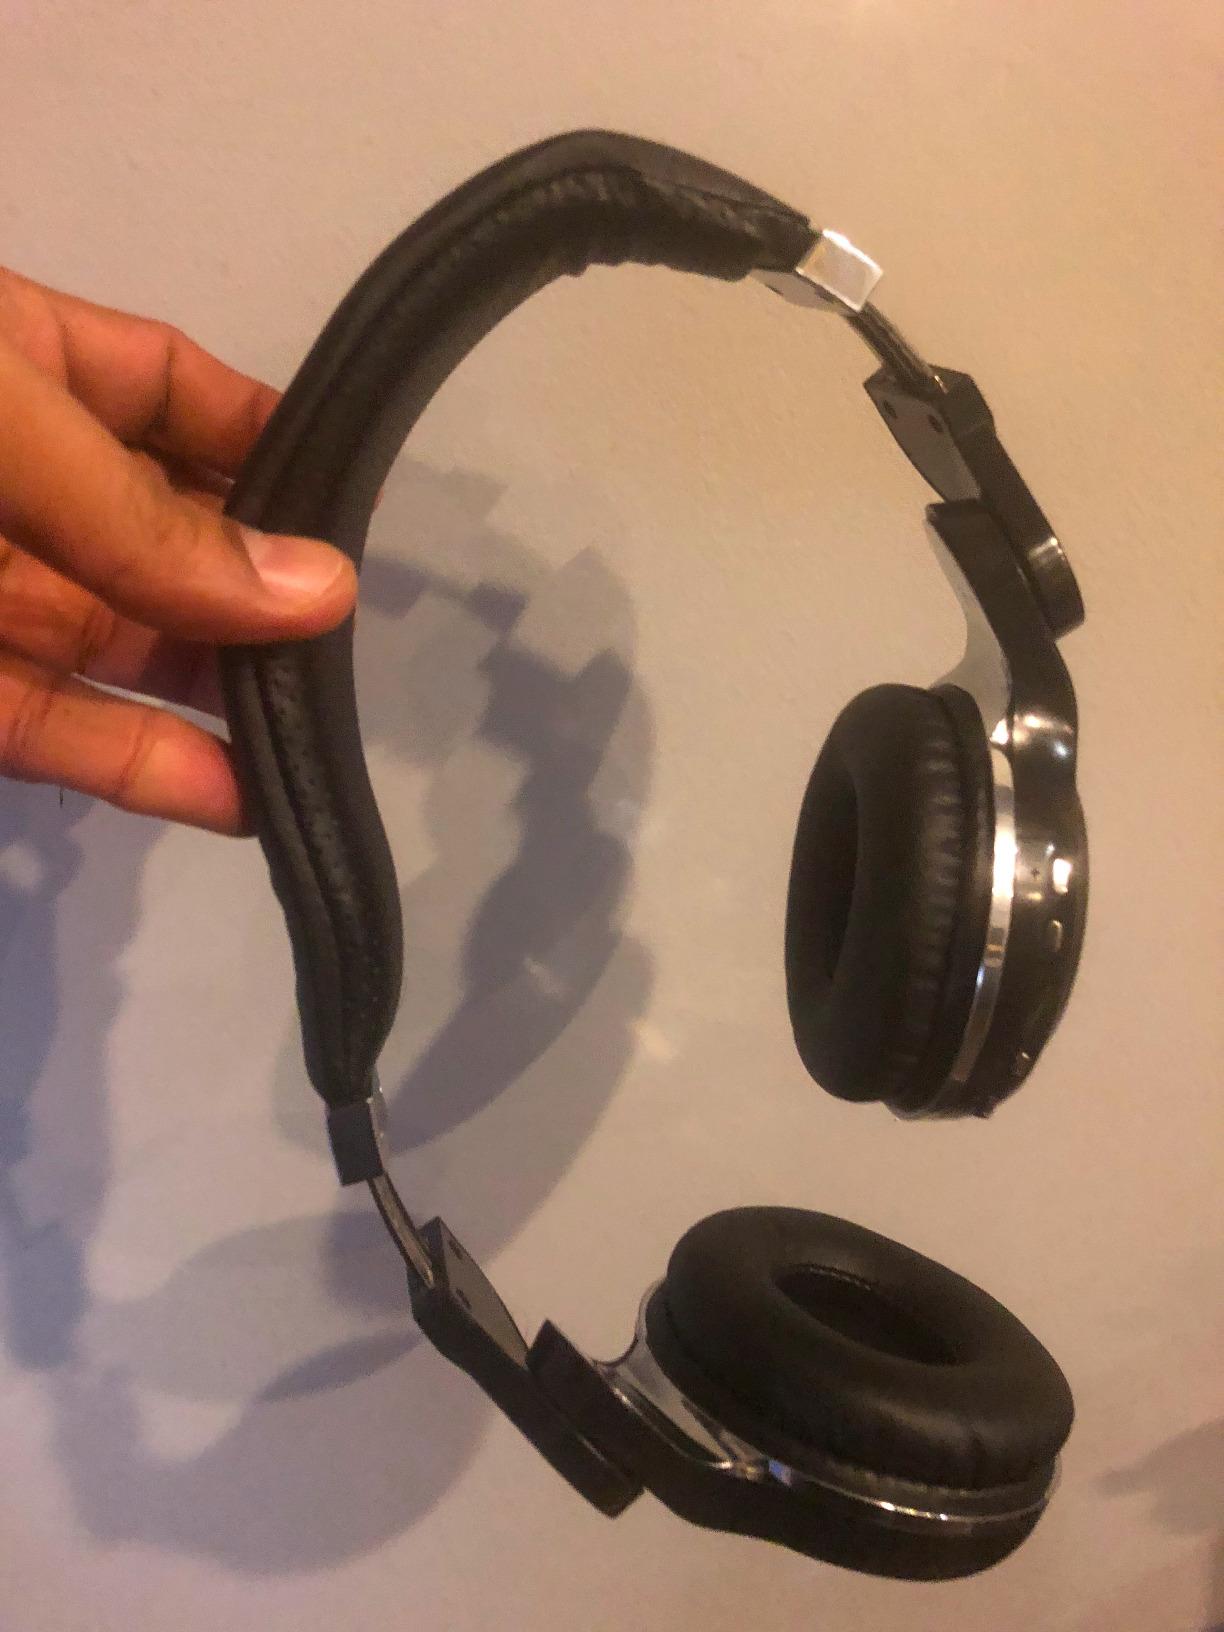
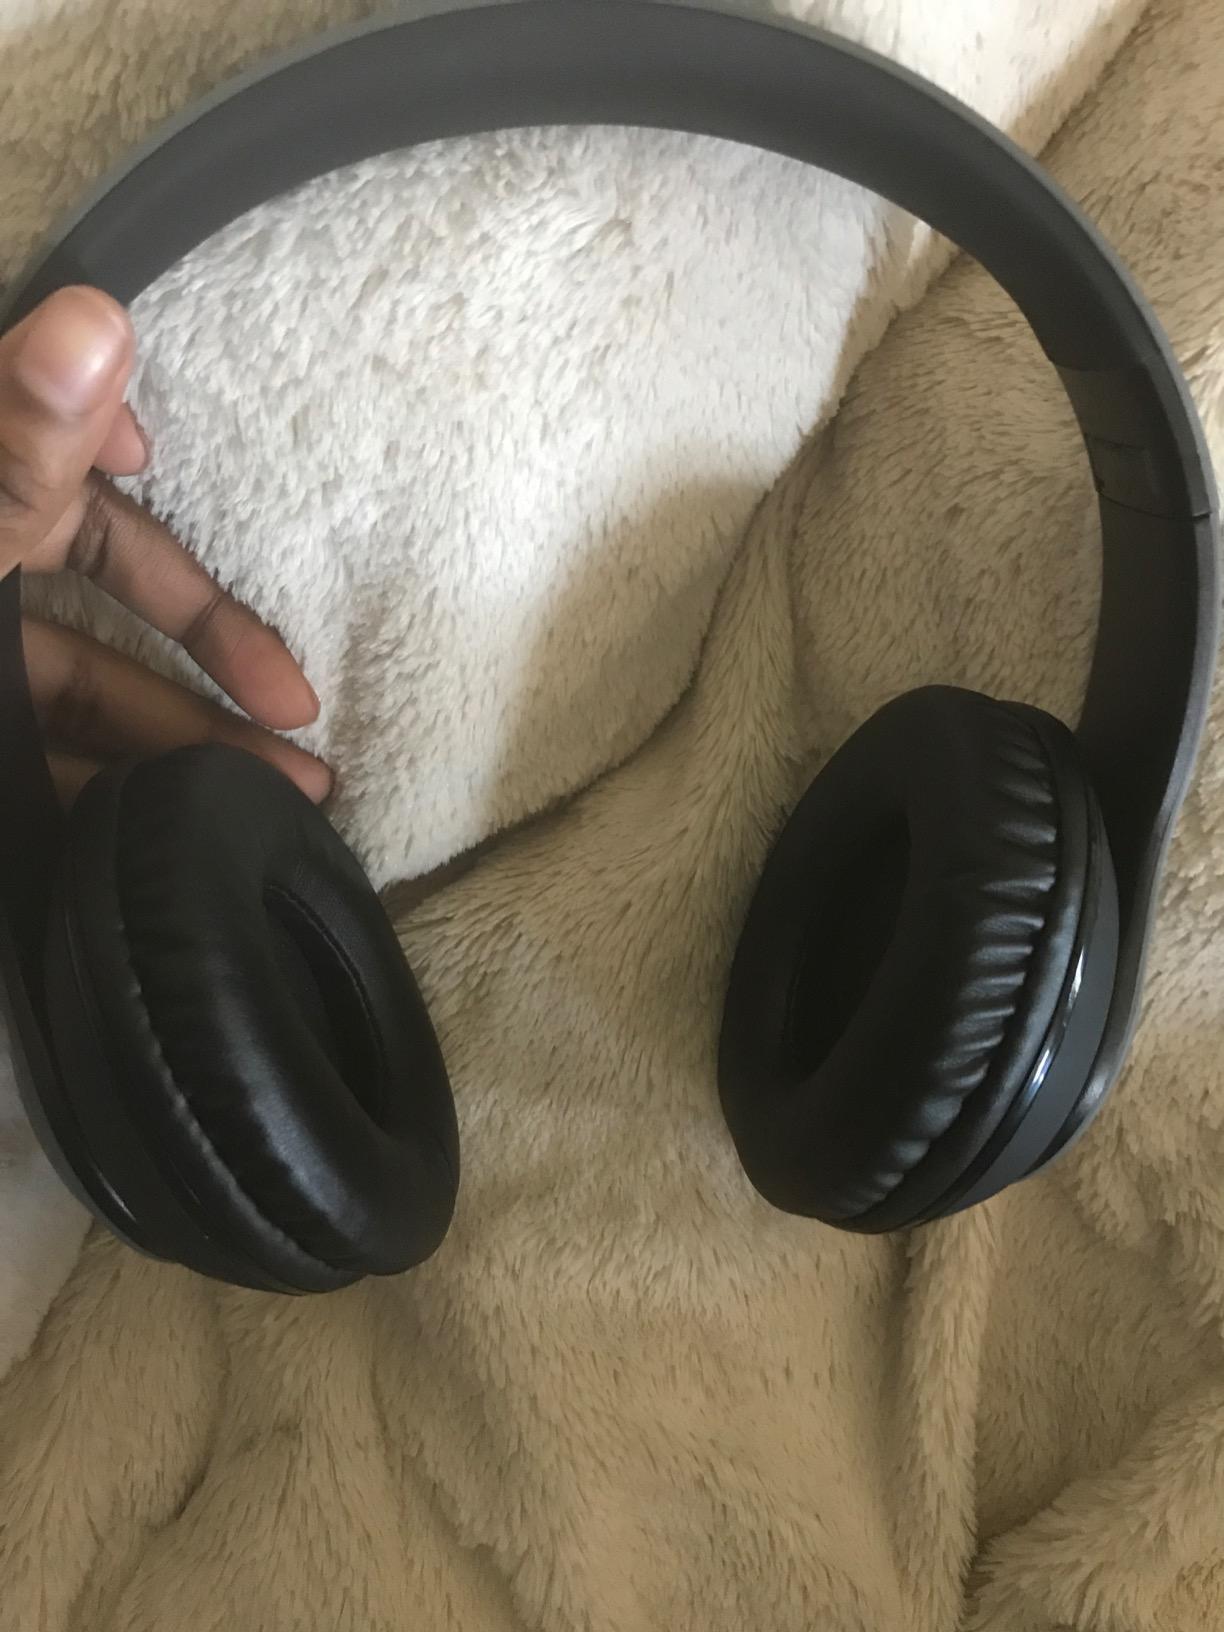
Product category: headphones
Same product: no